Trine Pallesen

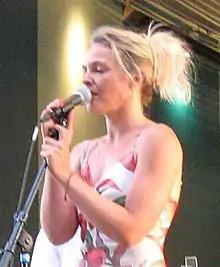
Trine Pallesen with Promenadeorkestret in Tivoli Gardens, Copenhagen (2009)

Trine Pallesen (born 19 June 1969) is a Danish actress, best known for her work in Danish TV series "Rejseholdet" and "Forbrydelsen".